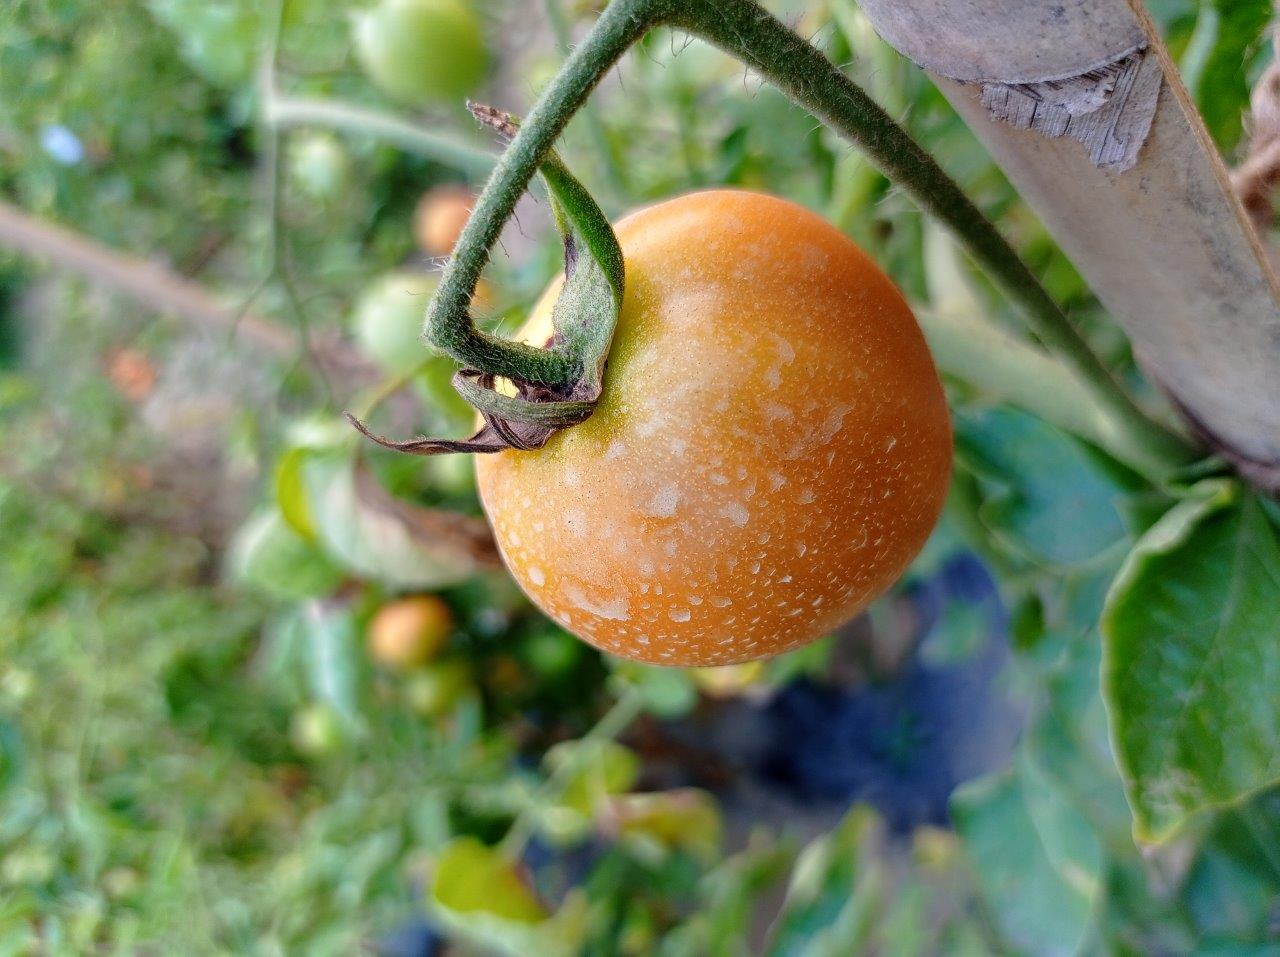
Maturity: Mature